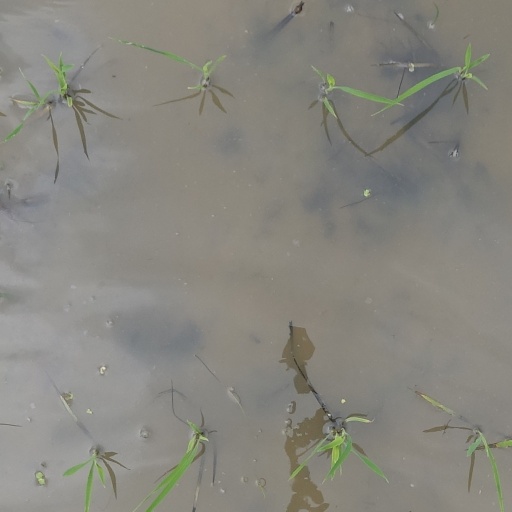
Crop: rice